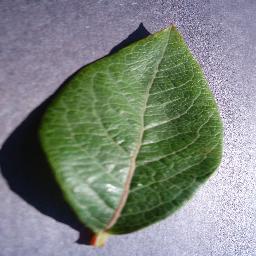
Label: Blueberry___healthy